Rocket candy

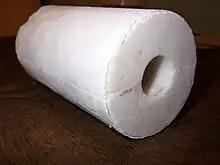
BATES grain of a simple sorbitol mixture

Rocket candy is also occasionally known as "caramel candy", a term that was popularized by Bertrand R. Brinley, in his book on amateur rocketry, "Rocket Manual for Amateurs", published in 1960. This propellant was used in some of the amateur rockets described by Homer Hickam in his best-selling memoir "Rocket Boys".